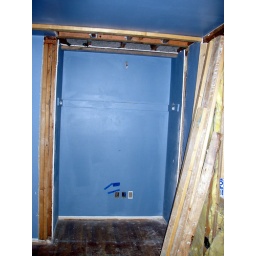
Old closet in master bedroom - planned for a built in desk in the office